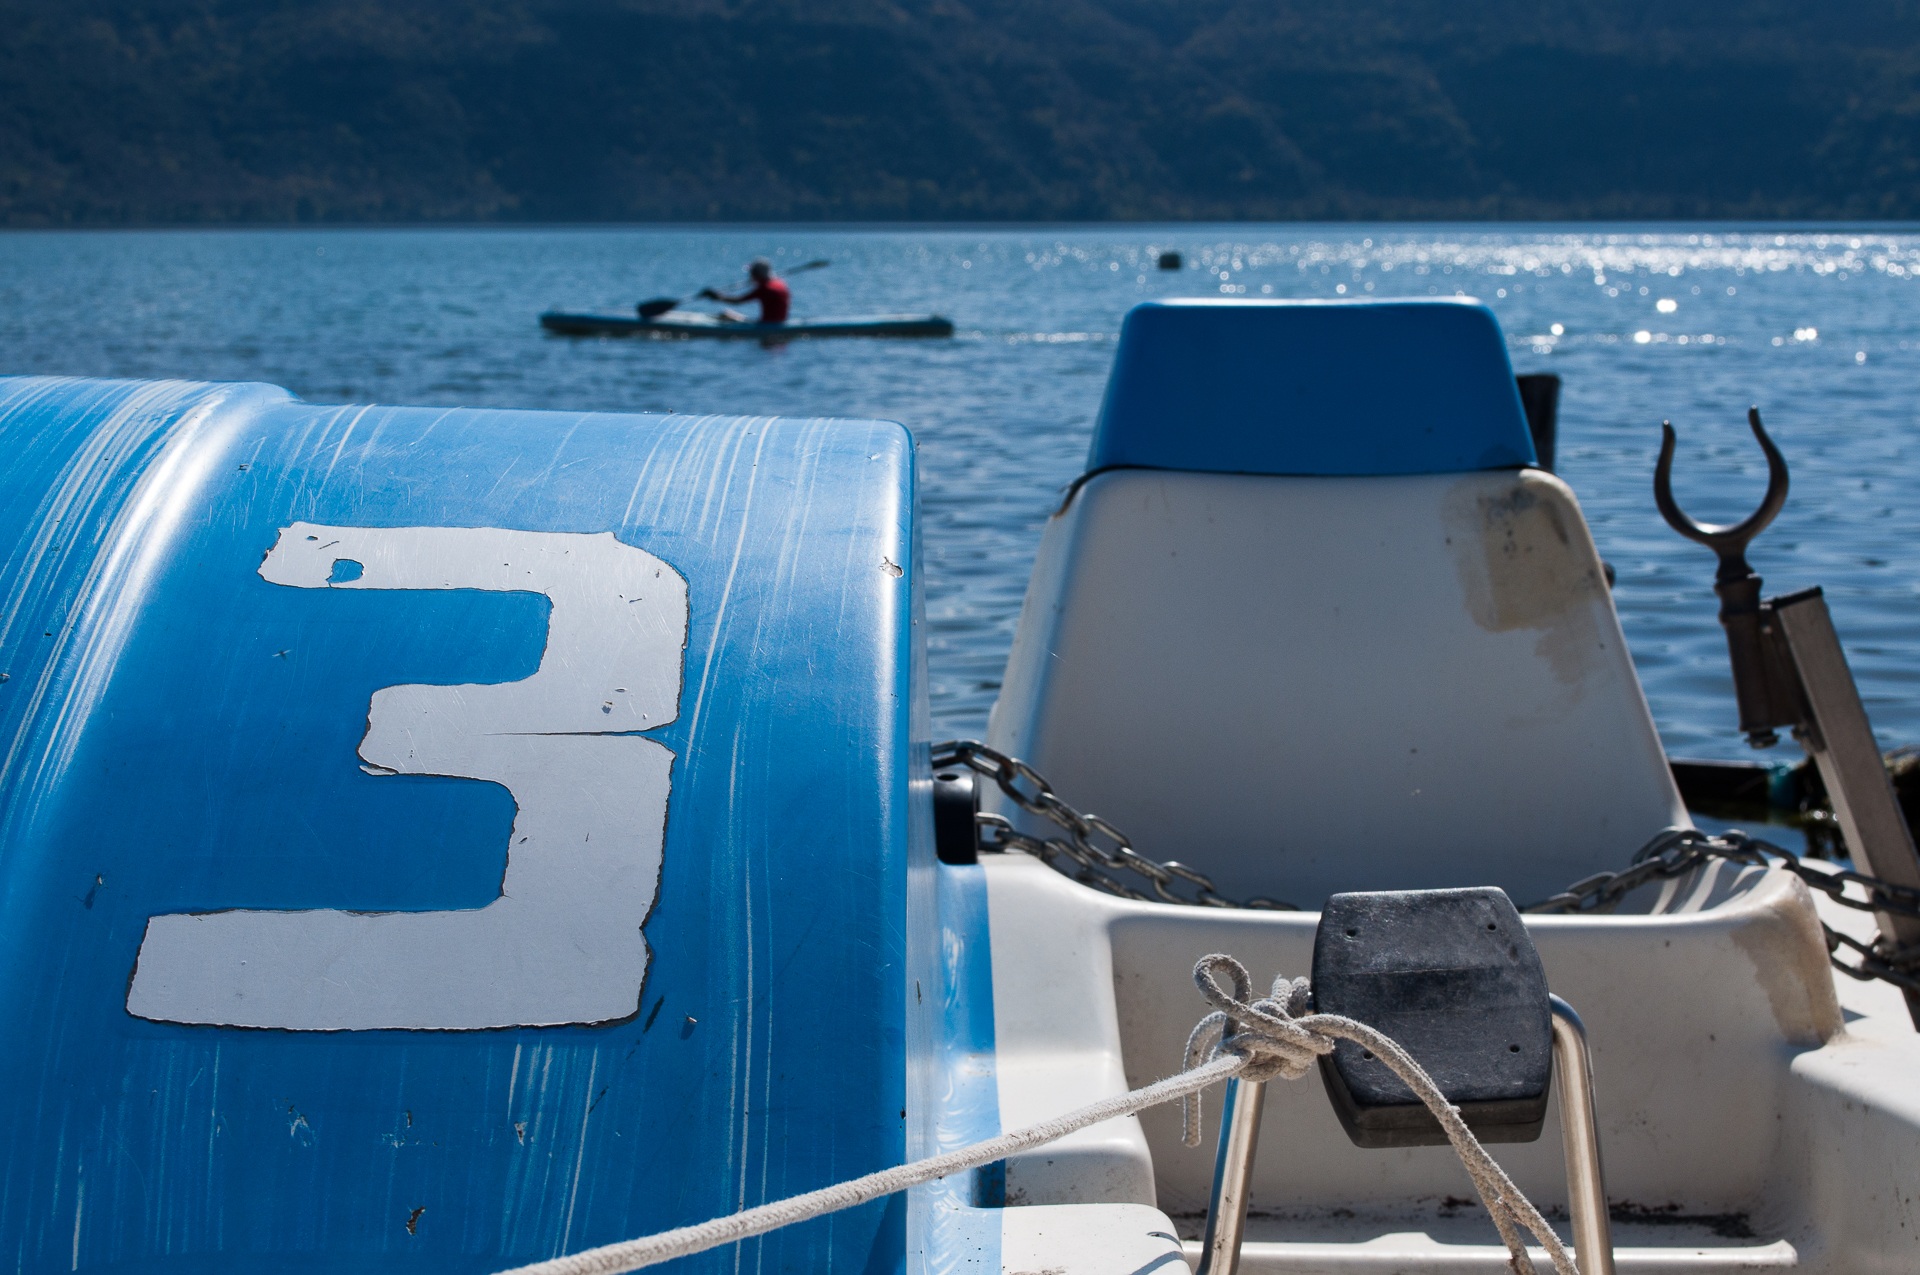
sea, water, nature, wood, boat, lake, number, ship, vehicle, yacht, blue, jetty, relaxation, boats, watercraft, canoeing, passenger ship, dinghy, pedalos, skiff